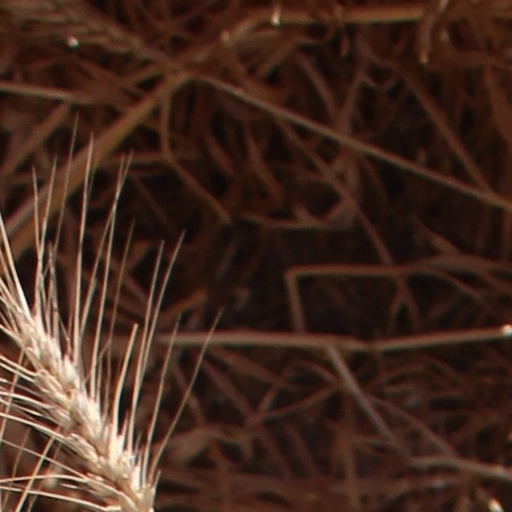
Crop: wheat